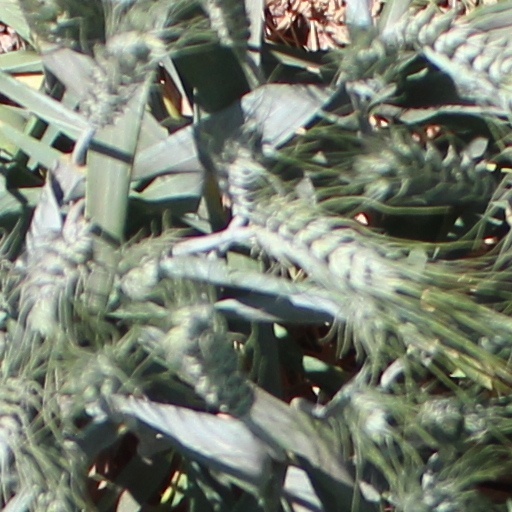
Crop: wheat